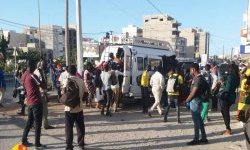
Nataal bii maa ngi ci gis benn car boo xamante ni dafa mel ni dafa taxaw di jël ay kiliyaanam.